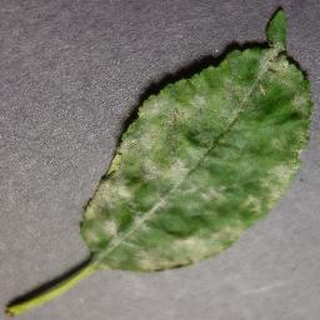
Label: cherry_powdery_mildew